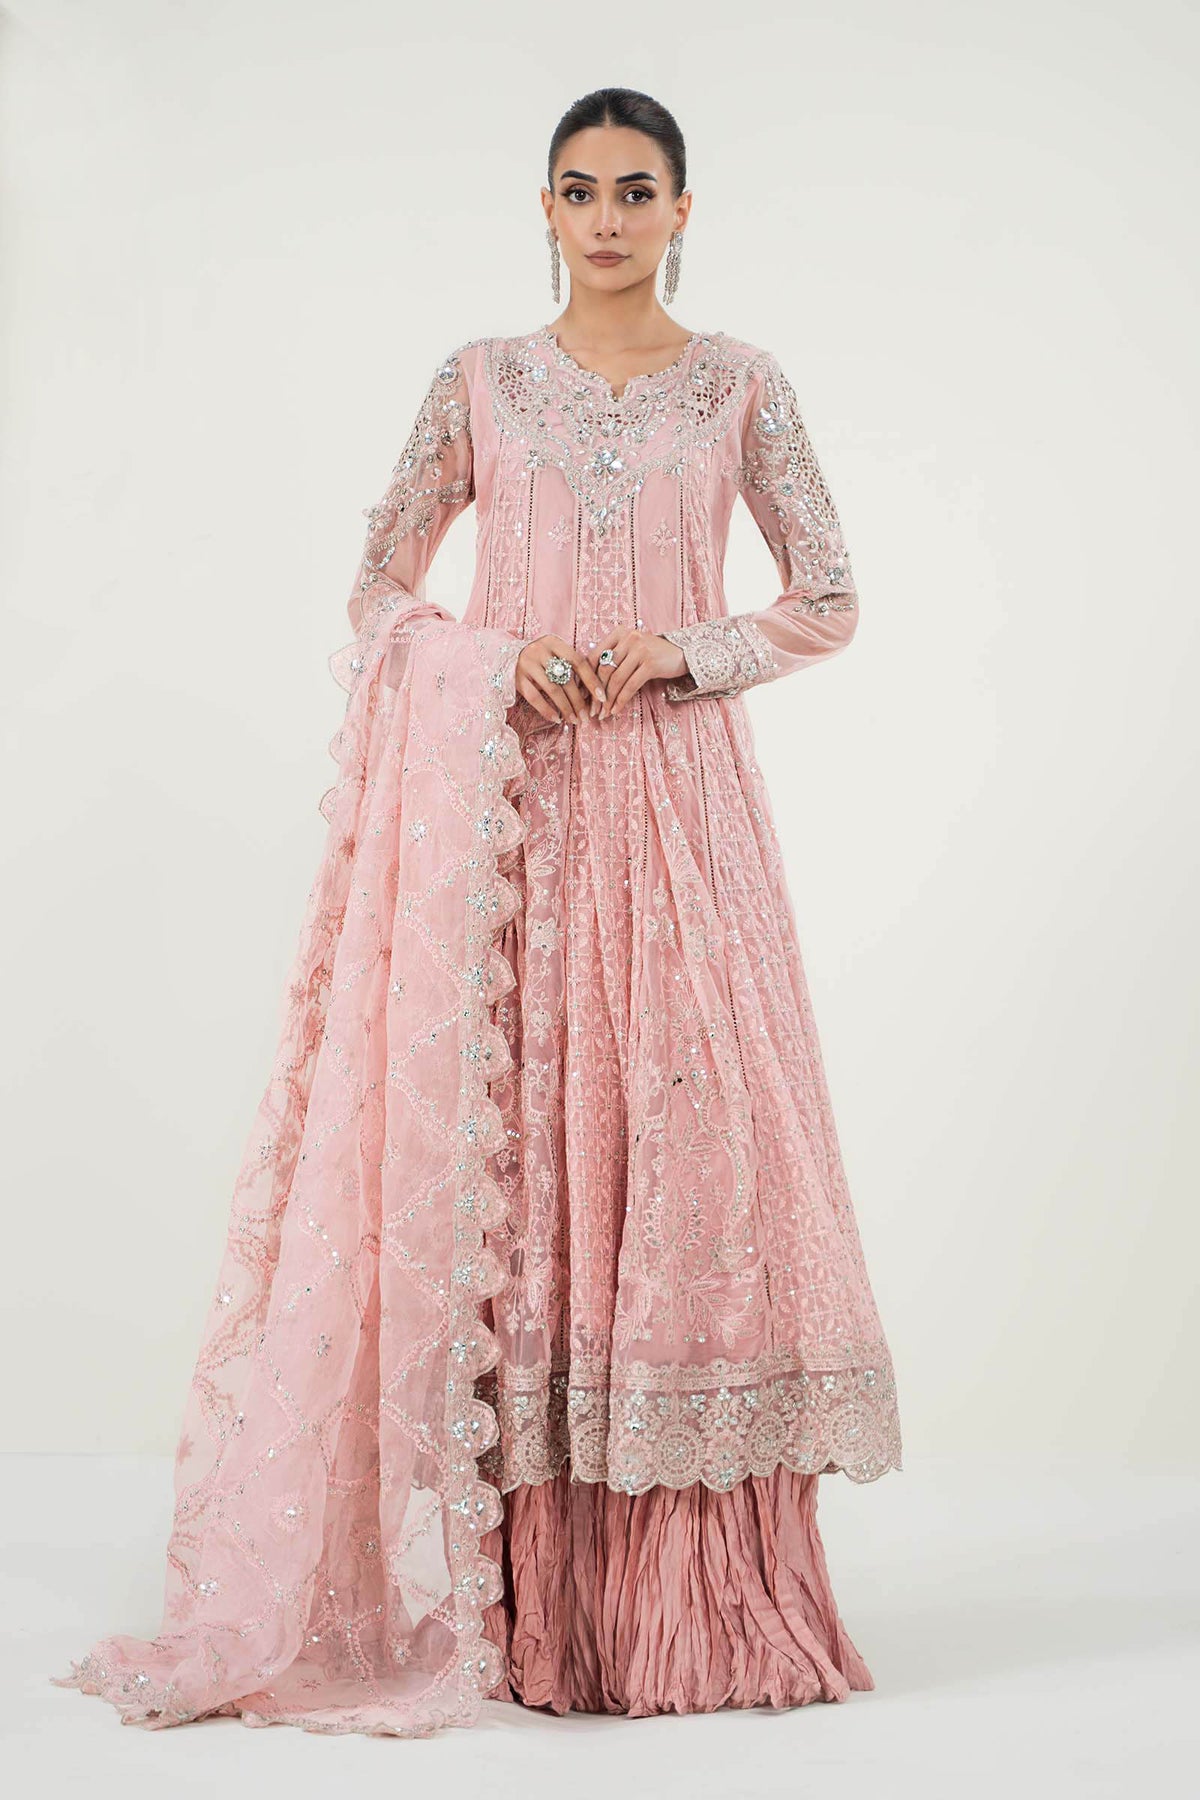
pink embroidered net anarkali suit